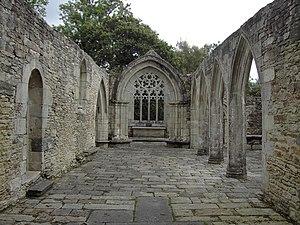
chapelle de lanvern
La Chapelle de Lanvern, aussi appelée Chapelle Saint-Philibert, est située dans la commune de Plonéour-Lanvern dans le département du Finistère, en Bretagne.
Cet article recense une partie des monuments historiques du Finistère, en France.